Flavio Tattarini

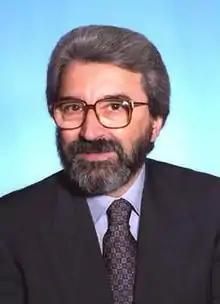

Former member of the Italian Communist Party, he was elected Mayor of Grosseto on 15 February 1982 after the resignation of mayor Giovanni Battista Finetti. He was re-elected in 1985 and resigned on 7 August 1987 after an internal government crisis. Re-elected for the third time in 1988, he remained in office until 23 January 1992, when he resigned again in order to run for the Chamber of Deputies at the 1992 Italian general election.